Grover Cleveland

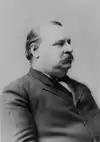
Cleveland in 1888

Soon after taking office, Cleveland was faced with the task of filling all the government jobs for which the president had the power of appointment. These jobs were typically filled under the spoils system, but Cleveland announced that he would not fire any Republican who was doing his job well, and would not appoint anyone solely on the basis of party service. He also used his appointment powers to reduce the number of federal employees, as many departments had become bloated with political time-servers. Later in his term, as his fellow Democrats chafed at being excluded from the spoils, Cleveland began to replace more of the partisan Republican officeholders with Democrats; this was especially the case with policymaking positions. While some of his decisions were influenced by party concerns, more of Cleveland's appointments were decided by merit alone than was the case in his predecessors' administrations.